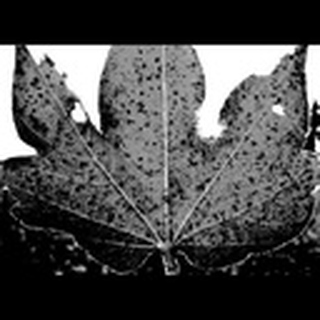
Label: cotton_aphids